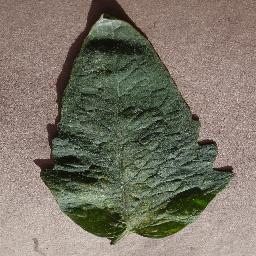
Label: Tomato___Spider_mites Two-spotted_spider_mite